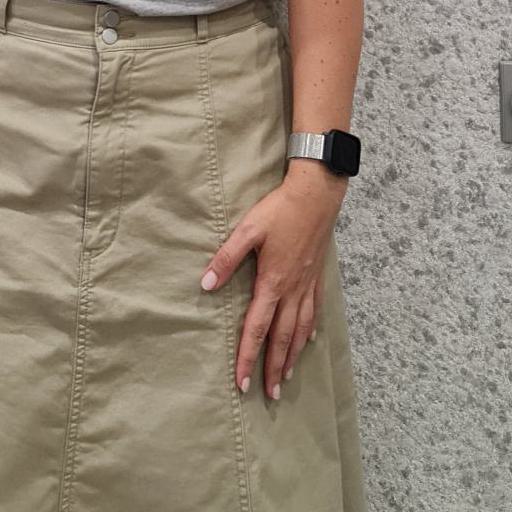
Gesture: no_gesture